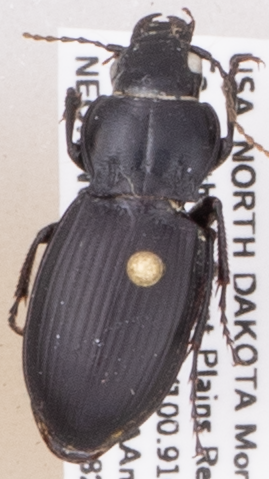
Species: Cyclotrachelus torvus
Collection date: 2019-08-20
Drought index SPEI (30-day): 0.362
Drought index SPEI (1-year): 1.13
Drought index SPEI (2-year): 0.944